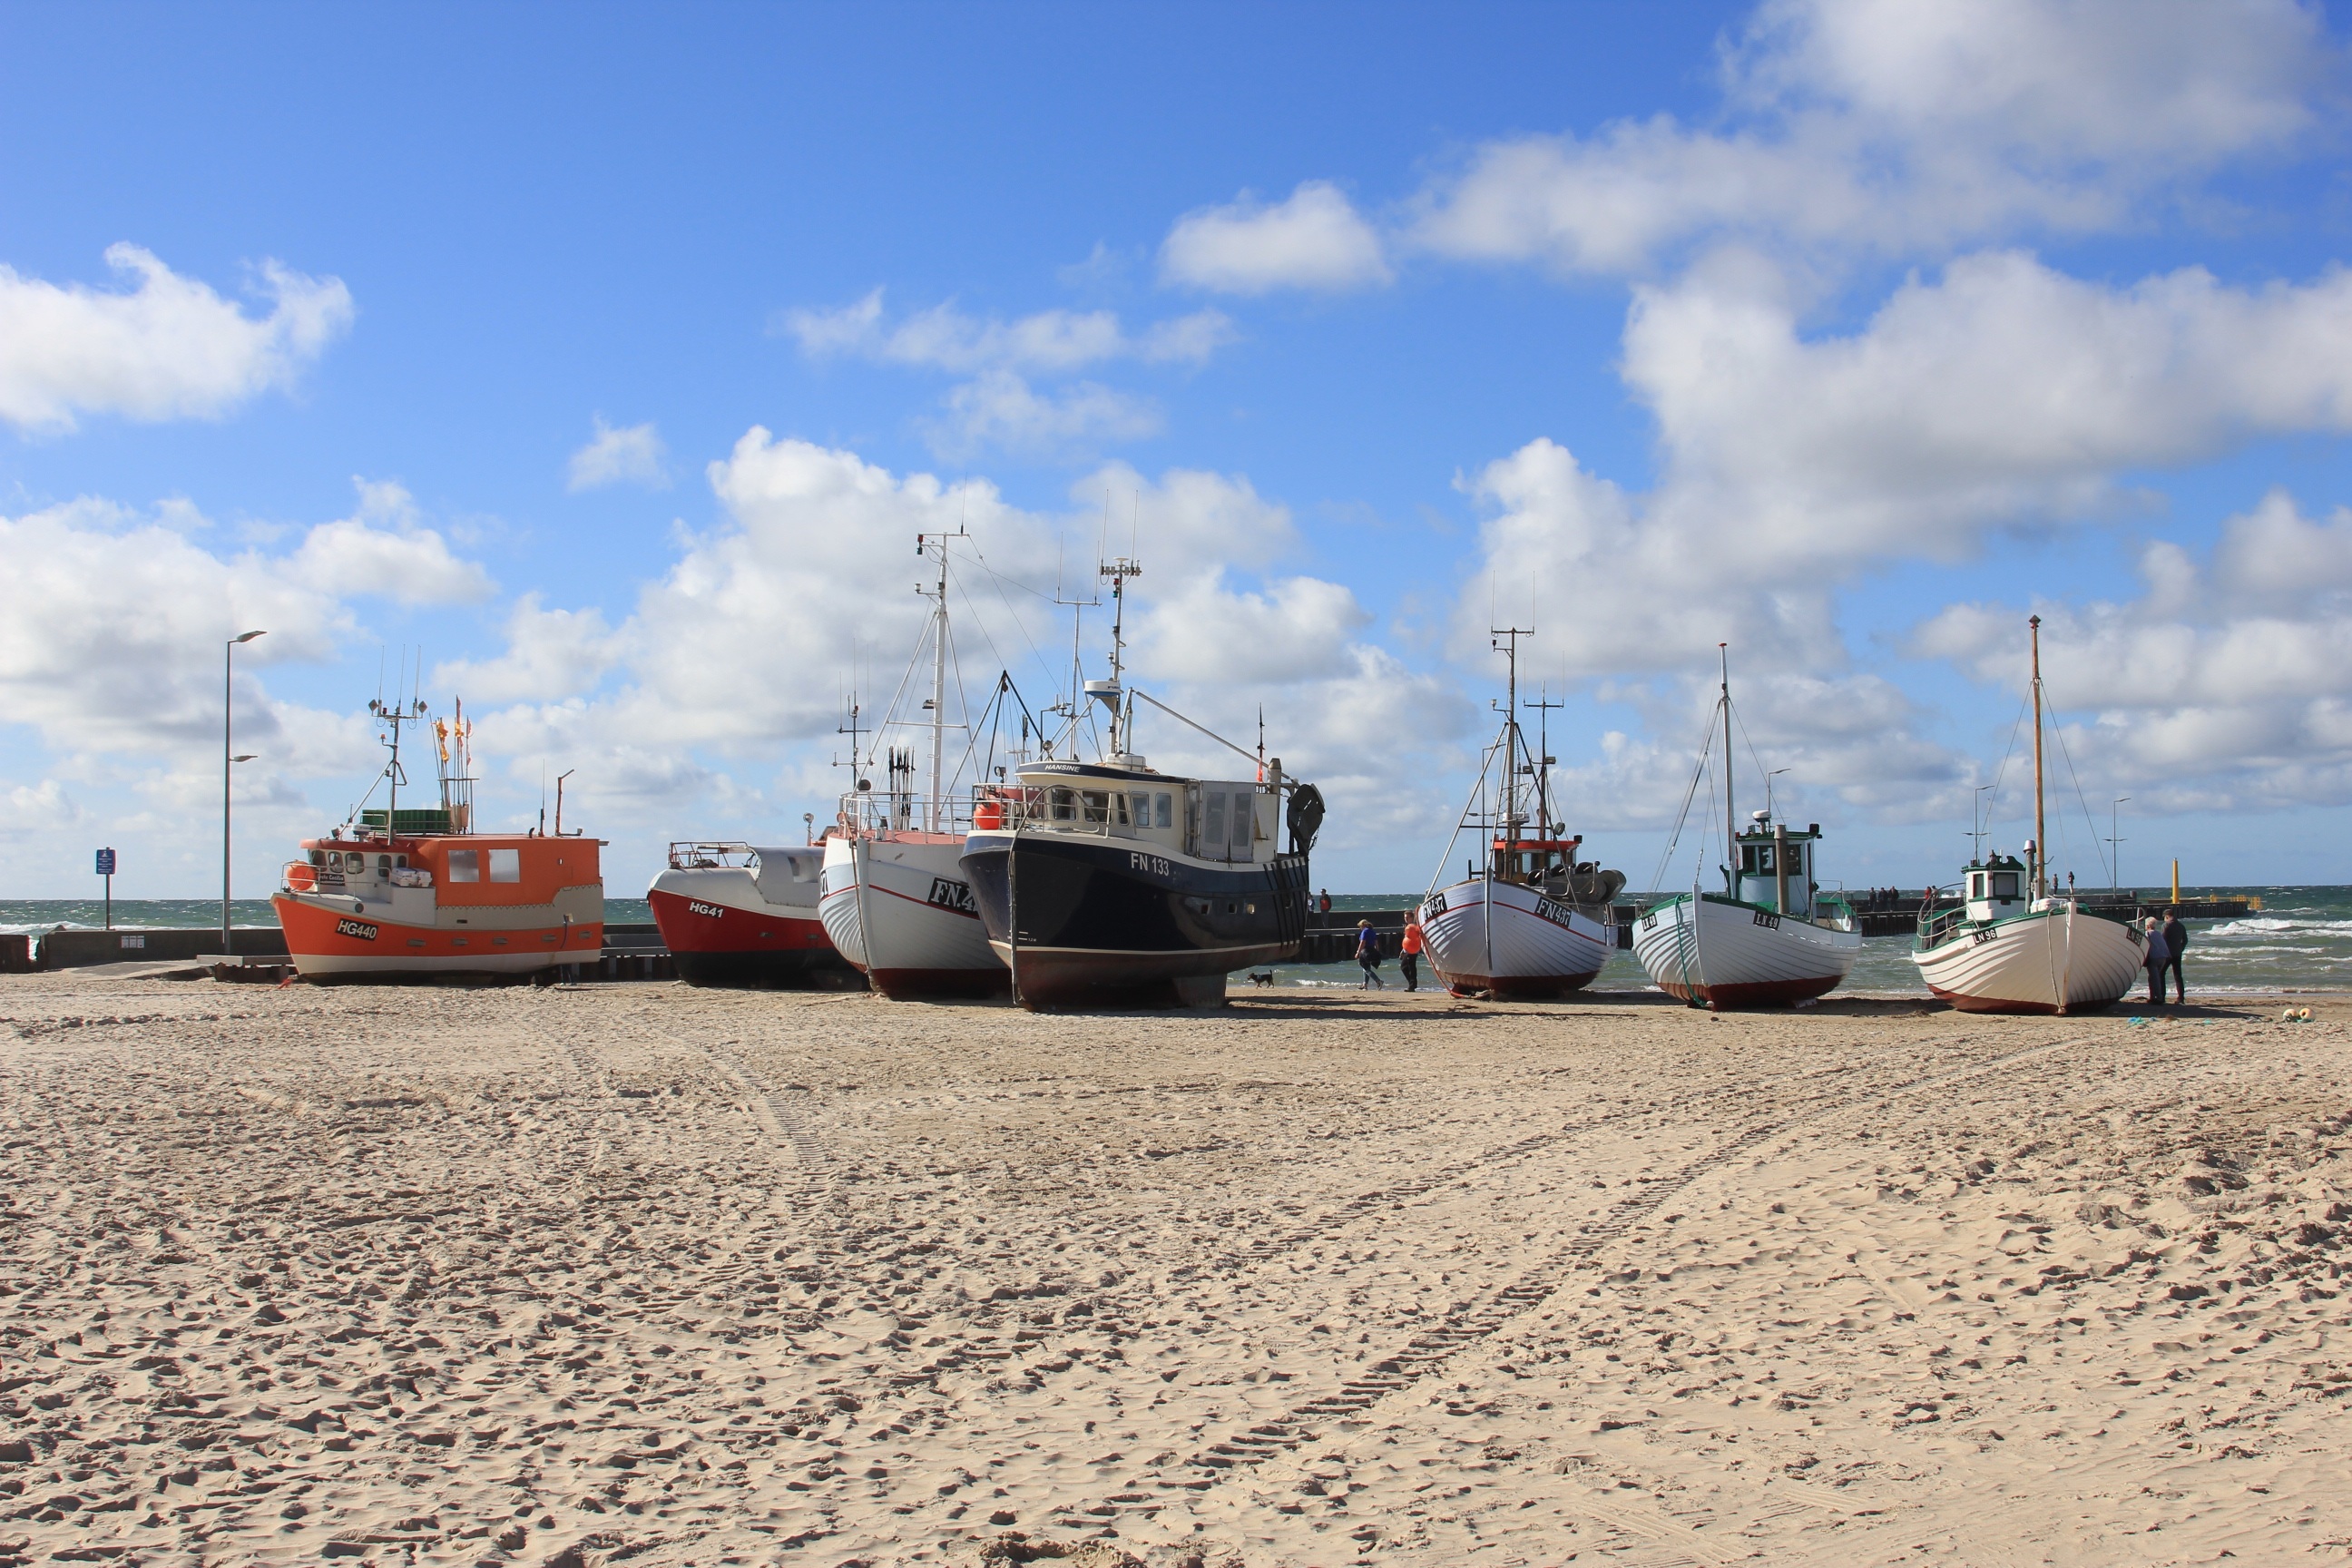
beach, sea, coast, water, nature, ocean, boat, ship, travel, transport, boot, vehicle, holiday, port, fishing boat, denmark, watercraft, fishing vessel, by the sea, freight transport